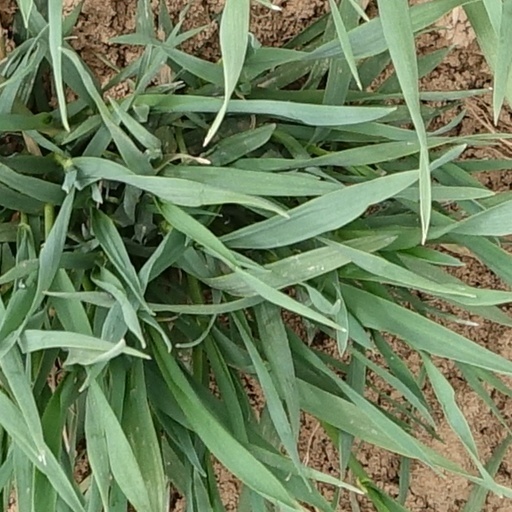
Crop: wheat